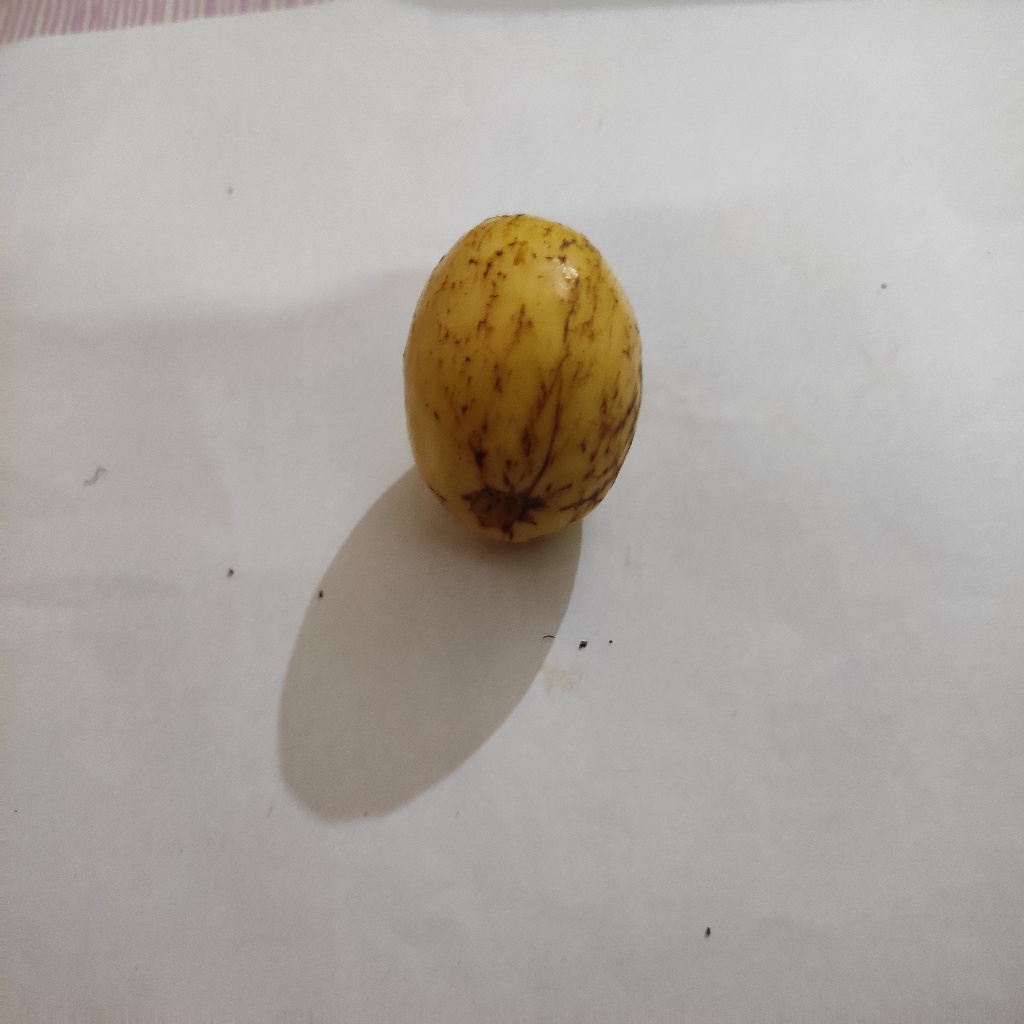
Crop: guava
Quality class: Class_B